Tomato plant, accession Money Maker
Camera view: bottom (45 deg); turntable rotation: 270 degrees
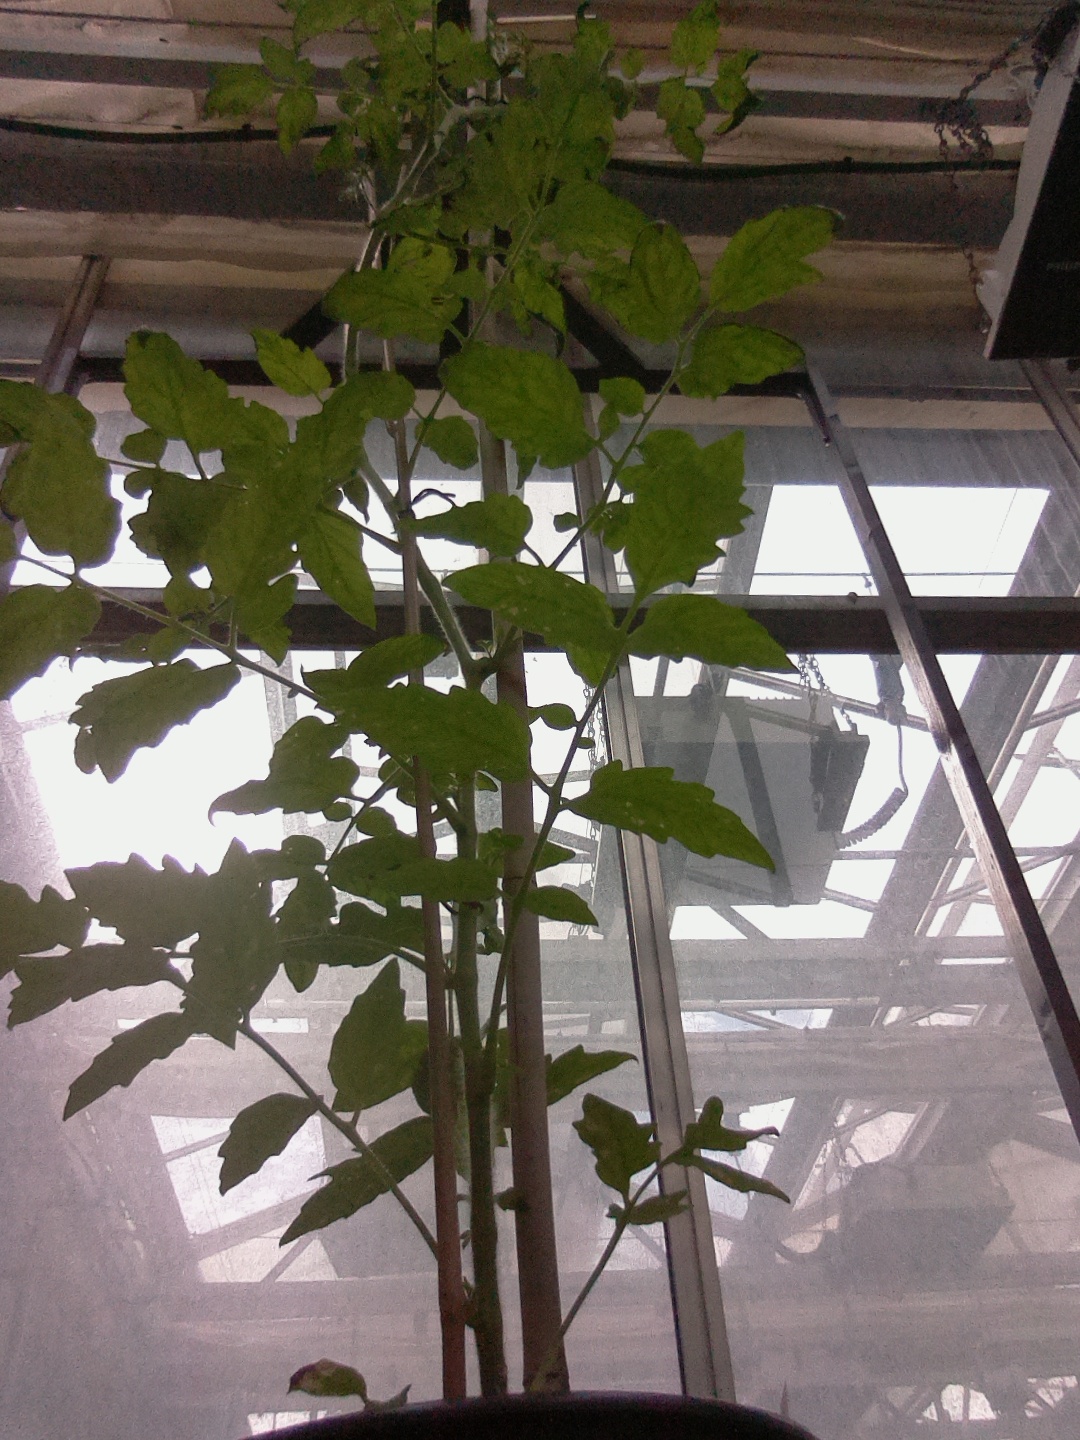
BBCH growth stage 65: Full flowering, 50%-60% of flowers open, first petals falling